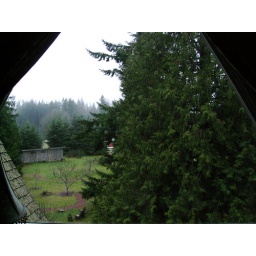
Giant Cedar tree outside my fourth floor room at the B&amp;amp;B near Poulsbo.